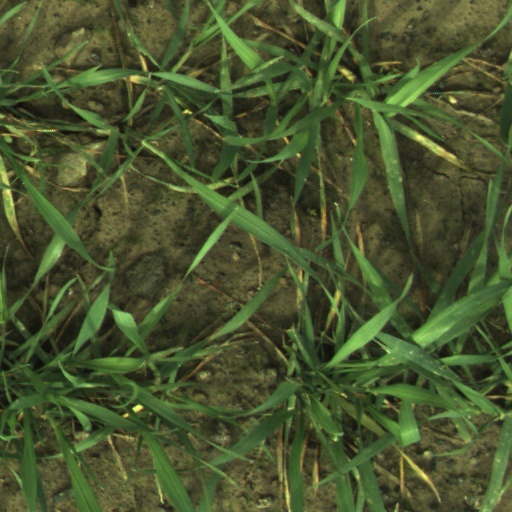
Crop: wheat